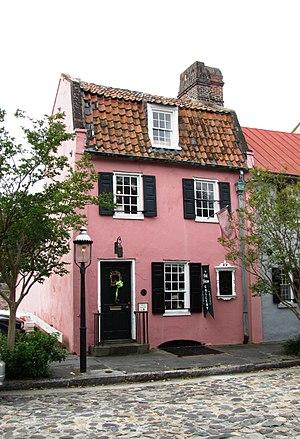
Les Franco-Américains sont des citoyens des États-Unis ayant une ascendance française, ancienne ou récente. L'expression englobe les personnes ayant des ascendants originaires de Nouvelle-France, de Haute et Basse-Louisiane, ou des colonies françaises des Caraïbes.
Le quartier français de Charleston, en Caroline du Sud, est un quartier situé dans le vieux centre-ville. Ce quartier fut fondé au XVIIᵉ siècle par des familles huguenotes qui quittèrent la France après la révocation de l'édit de Nantes par le roi de France Louis XIV. Cette partie du centre-ville prit le nom de "French Quarter" en 1973 par le Registre national des lieux historiques lors du classement de ce vieux quartier typique situé à l'intérieur des anciens murs de la vieille cité coloniale de Charleston.